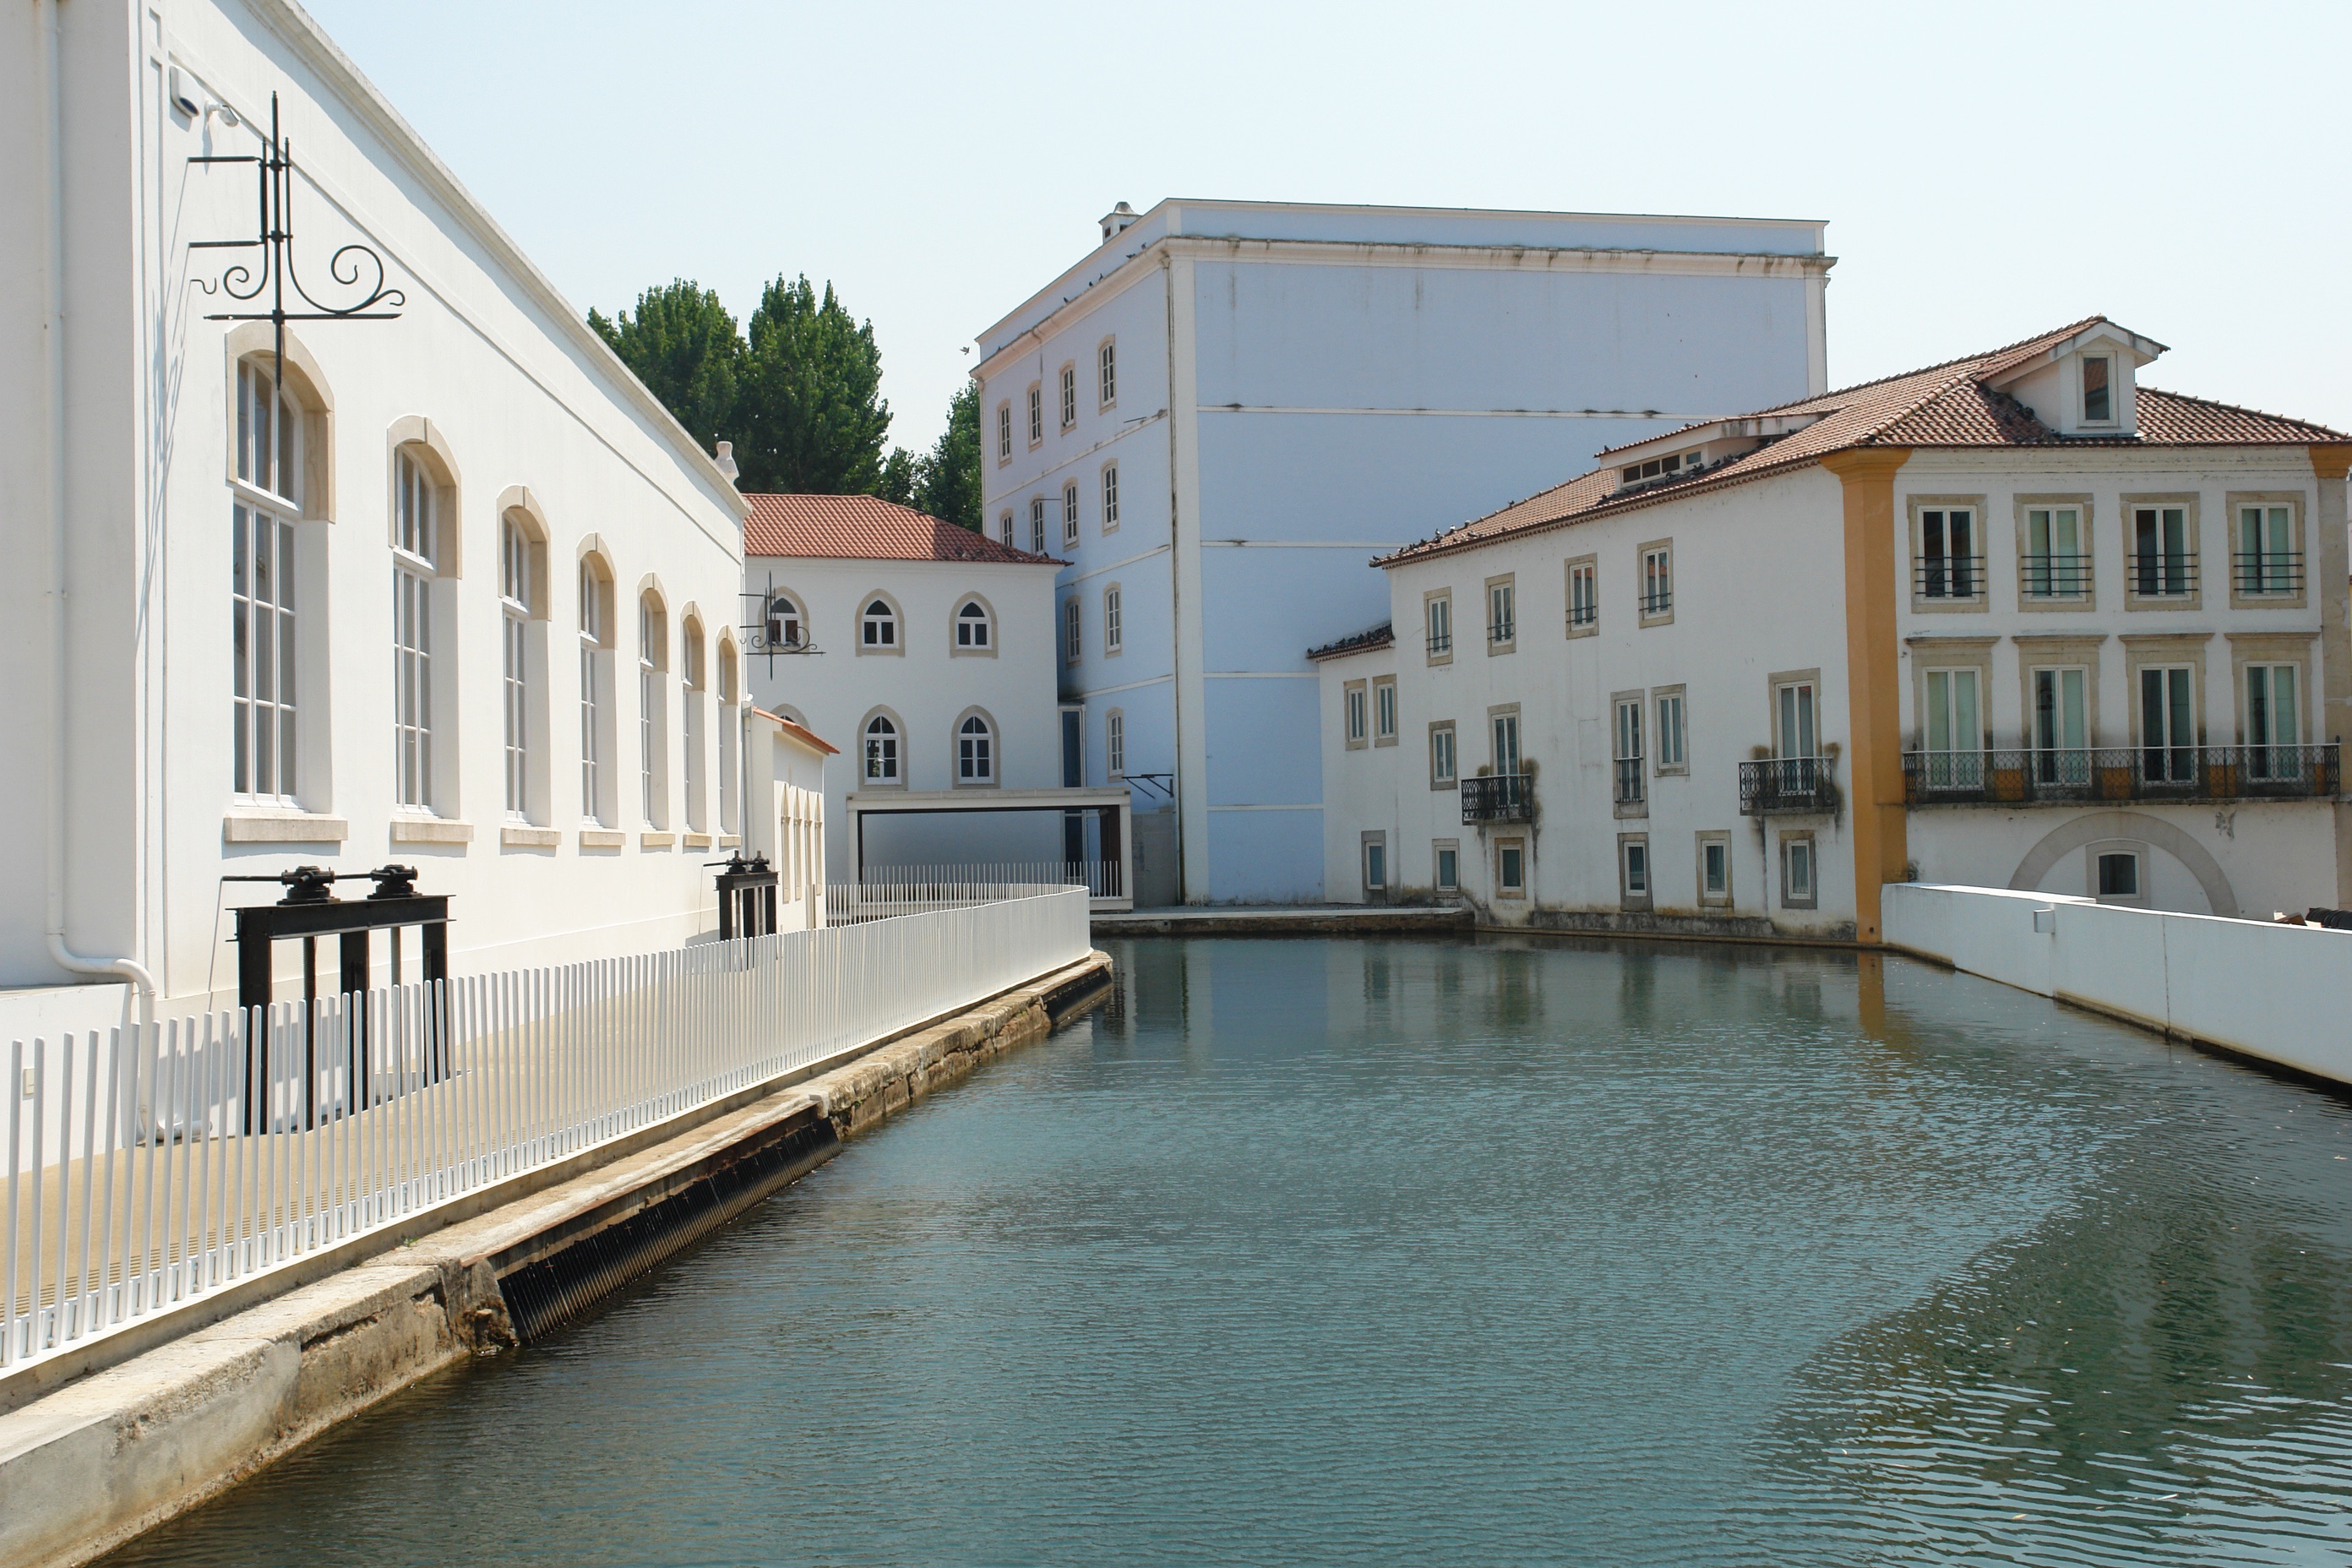
water, architecture, villa, town, palace, canal, swimming pool, facade, property, waterway, estate